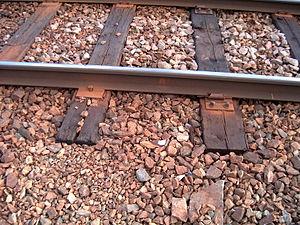
Le crampon est une pièce ou élément recourbé servant à lier, à retenir ou à saisir. Le mot crampon vient de crampe ou krampf en germanique qui veut dire recourbé.
Il existe plusieurs systèmes permettant la fixation du rail sur les traverses.